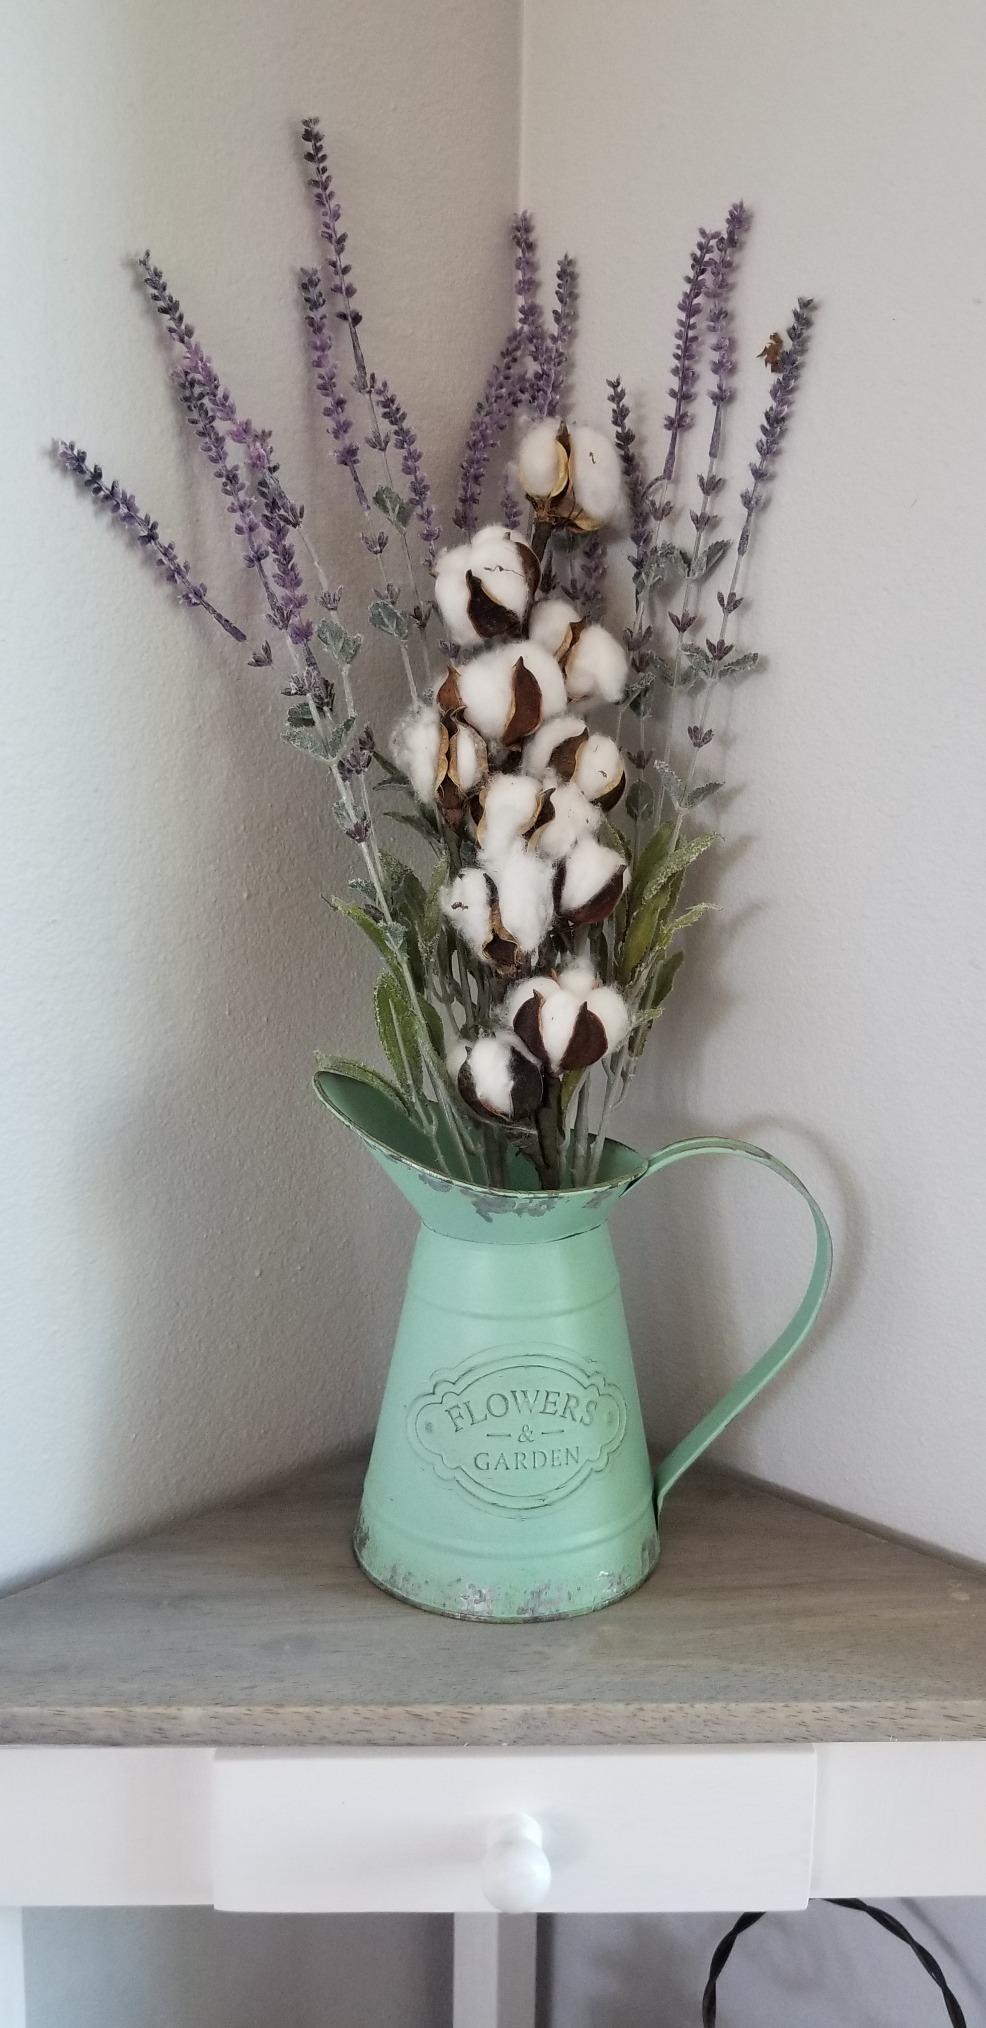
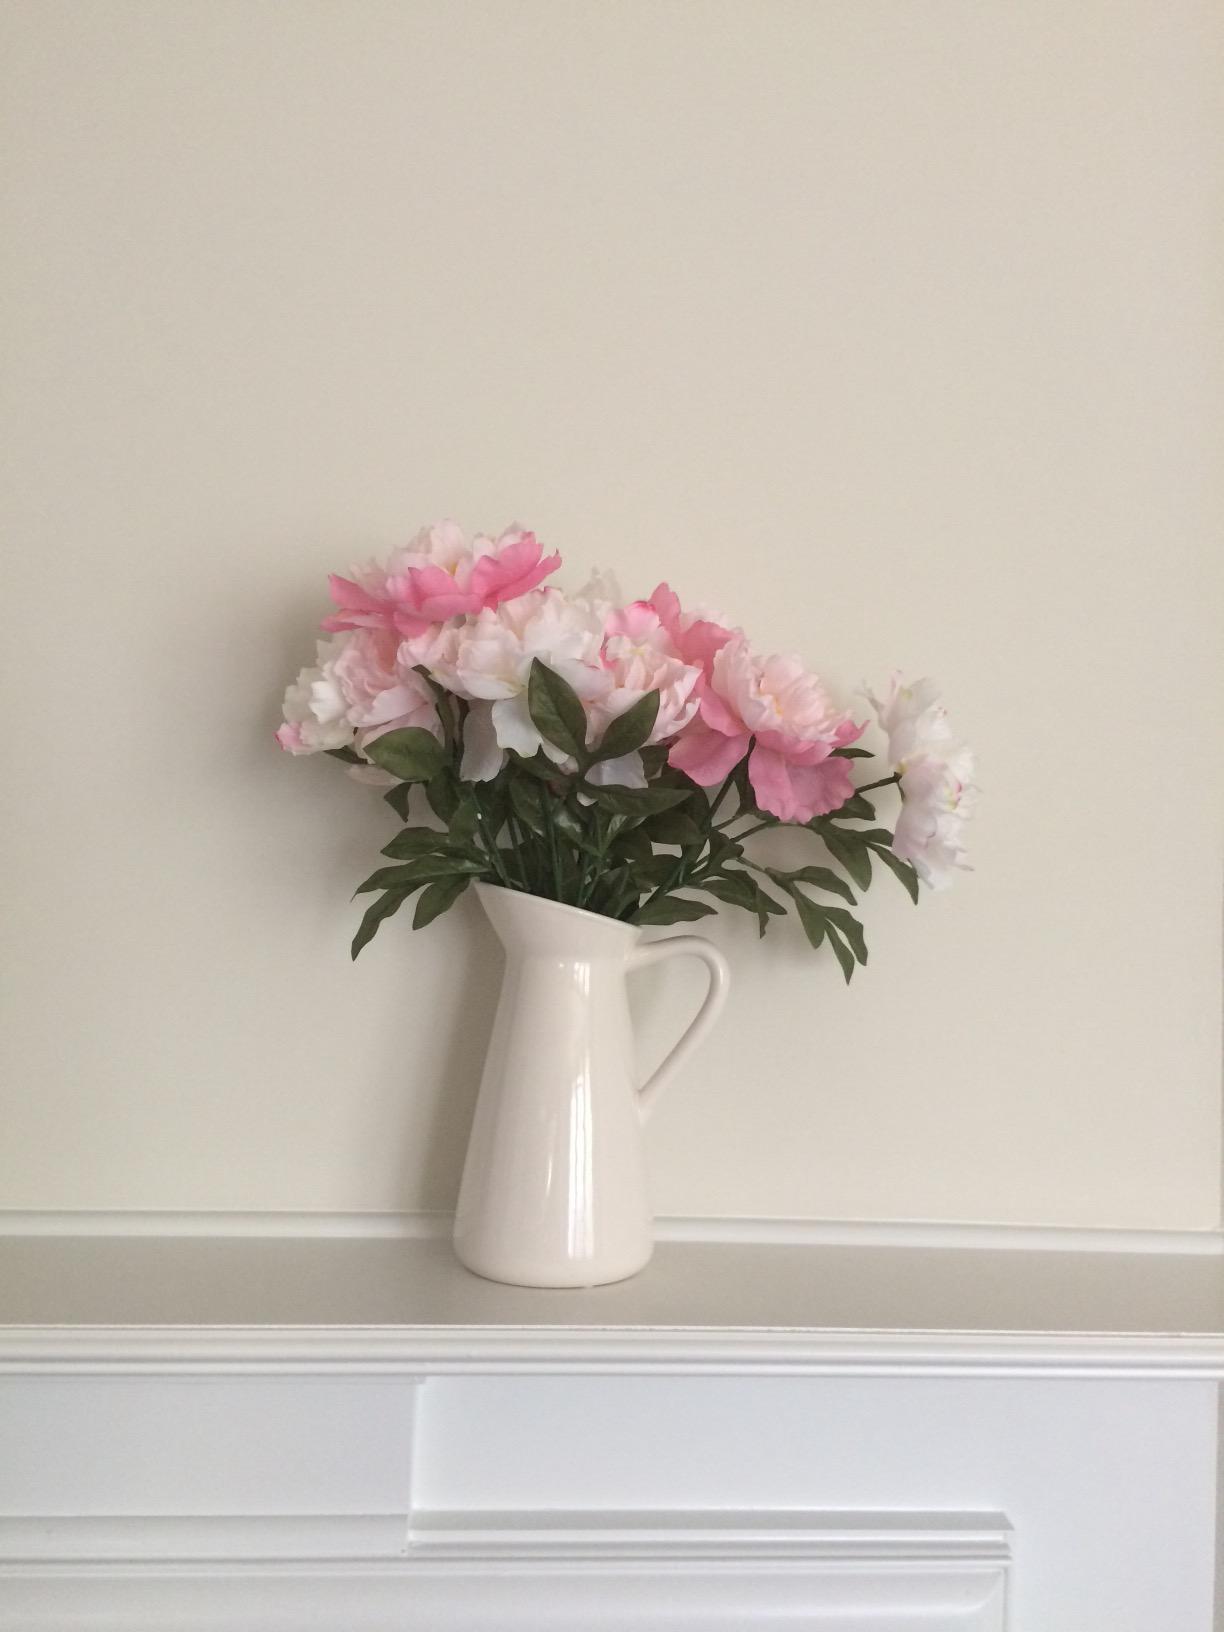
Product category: vase
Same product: no